Potseluev Bridge

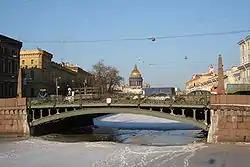

The Potseluev Bridge (literally "Bridge of Kisses") is a bridge across the Moyka River in Saint Petersburg, Russia. The name of the bridge spurred numerous urban legends. The panoramic view of Saint Isaac's Cathedral that opens from the bridge makes it a popular subject of artists paintings.